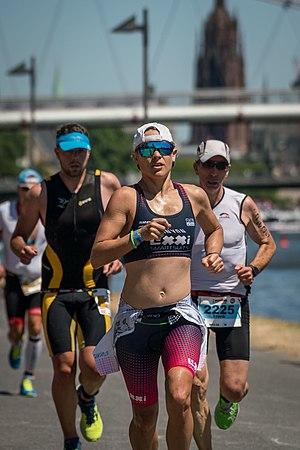
Sarah Crowley Ironman Allemagne 2018